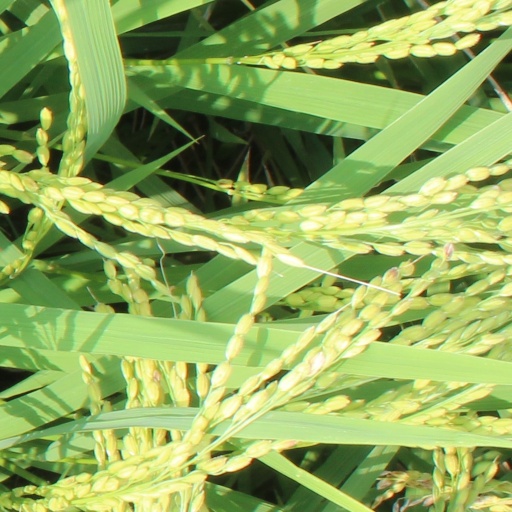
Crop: rice